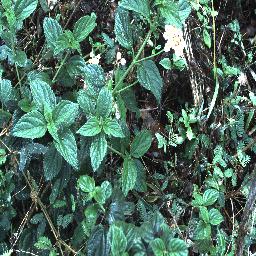
Label: lantana